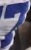
Number: 7